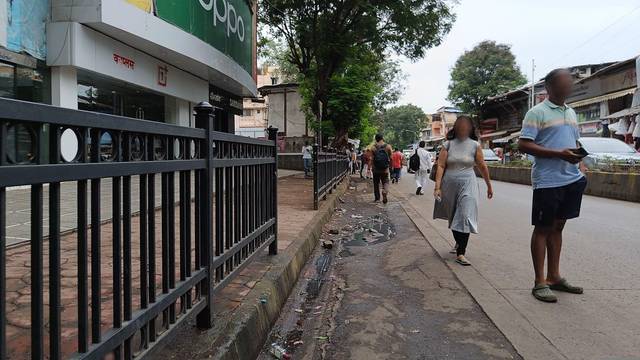
Region: India
Coordinates: 19.108, 72.84